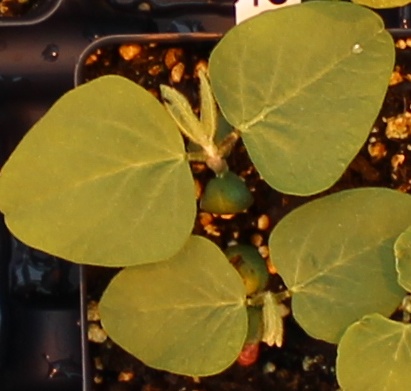
Label: Soybean